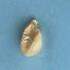
Maize quality: Good